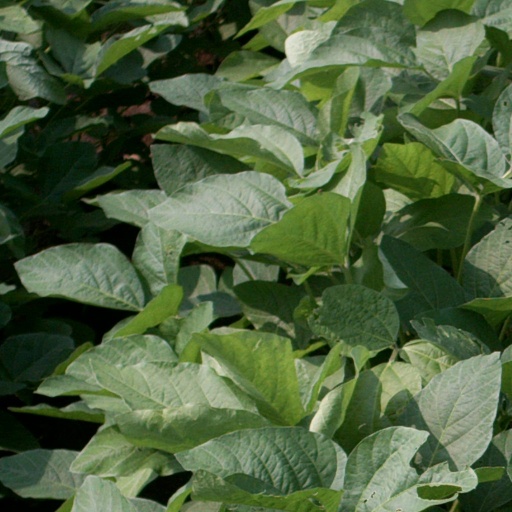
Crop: soybean